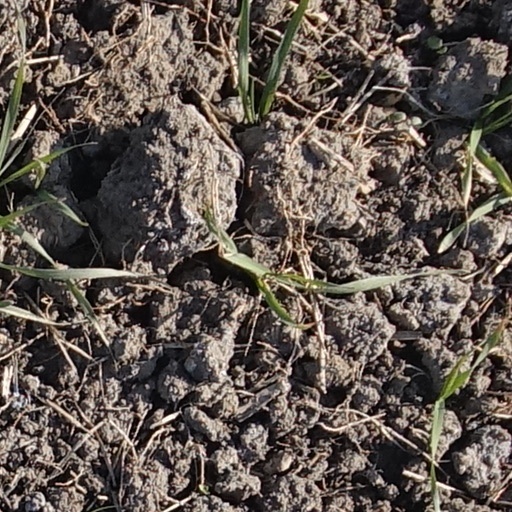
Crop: wheat